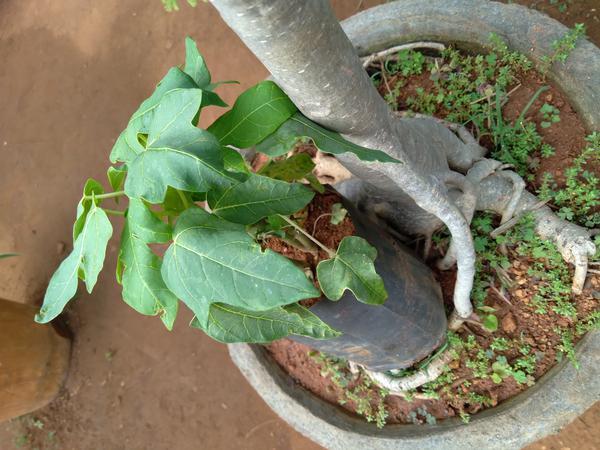
Plant: Pappaya